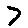
Label: 7